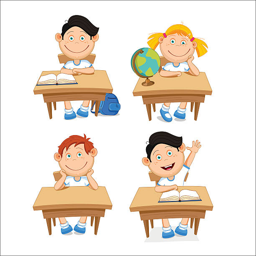
boys and girls , schoolchildren , sitting at the table .